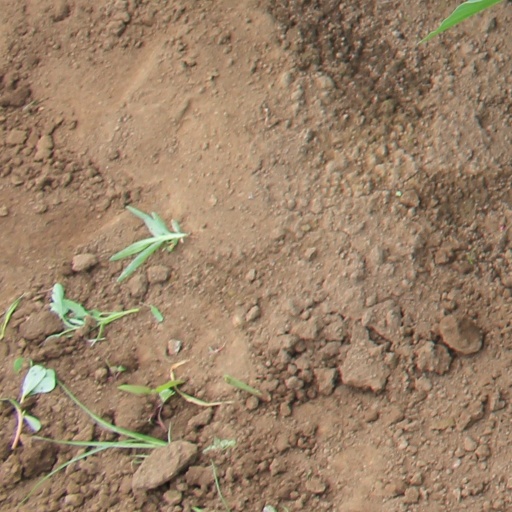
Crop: soybean